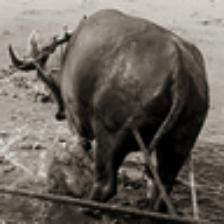
Label: NonHuman